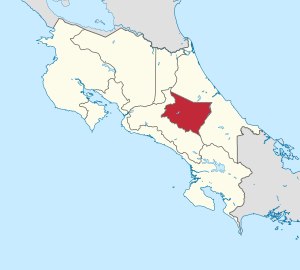
Cartago (provins)
Kort
Cartago er en provins i Costa Rica. Den ligger i de nordlig centrale dele af landet, og grænser op til provinserne Limón i øst og San José i vest. Provinsens administrationscentrum er byen Cartago. Provinsen har et areal på 3 124,61 km² og et indbyggertal på 490 903.